Praveen Nischol

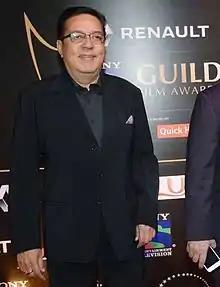
Nischol in 2016

Praveen Nischol is a producer, director and writer. He has made feature films, TV serials and TV commercials. He is the younger brother of actor Navin Nischol.